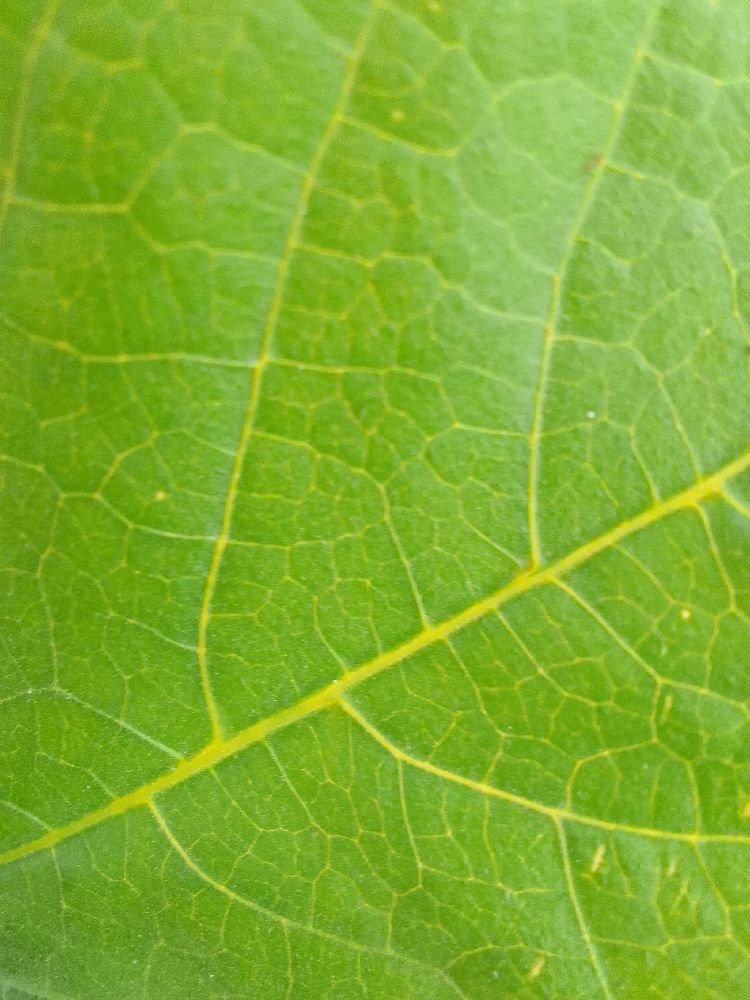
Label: healthy